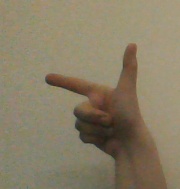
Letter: yaa